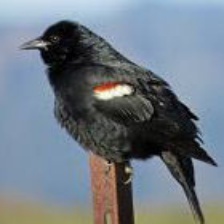
Species: TRICOLORED BLACKBIRD
Scientific name: AGELAIUS TRICOLOR